Traffic congestion

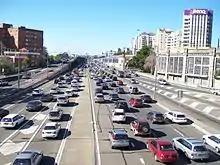
Traffic jam on the Warringah Freeway in Sydney

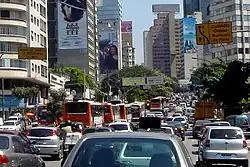
Typical traffic jam in São Paulo downtown, despite road space rationing by plate number. "Rua da Consolação", São Paulo, Brazil

Use of so-called intelligent transportation systems, which guide traffic: